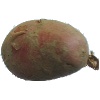
Label: red_potato